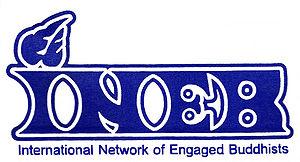
Le Réseau international des bouddhistes engagés est une association de bouddhistes fondée en février 1989 en Thaïlande lors de la conférence à Chiang Mai réunissant les bouddhistes de onze pays, et organisée par Sulak Sivaraksa, Teruo Maruyama et d'autres réformateurs ainsi que des bouddhistes et non-bouddhistes engagés sur le plan social. Le Réseau s'est étendu pendant plusieurs années et a compté de plus en plus de membres – des personnes et des organisations – de plus de 30 pays d'Asie, d'Europe, des Amériques et d'Australie. De cette diversité s'est développée une compréhension du bouddhisme engagé qui s'est intégré avec tous les préceptes et la pratique du bouddhisme engagé dans l'action globale de notre société d'une manière la plus saine, la plus juste pour la paix dans le monde. Cet engagement à la communauté globale et donc mondiale. Basée sur les Vérités universelles de sagesse et de compassion pour guider toutes nos activités en toutes sociétés. Les secteurs de préoccupation de l'INEB sont multiples et centrés sur la paix, les droits de l'homme, des publications sur tous ces domaines, la tolérance dans la diversité et le dialogue sous toutes ces formes.